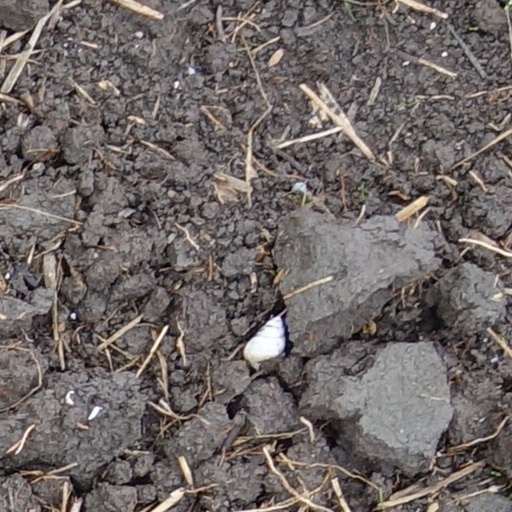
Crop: wheat